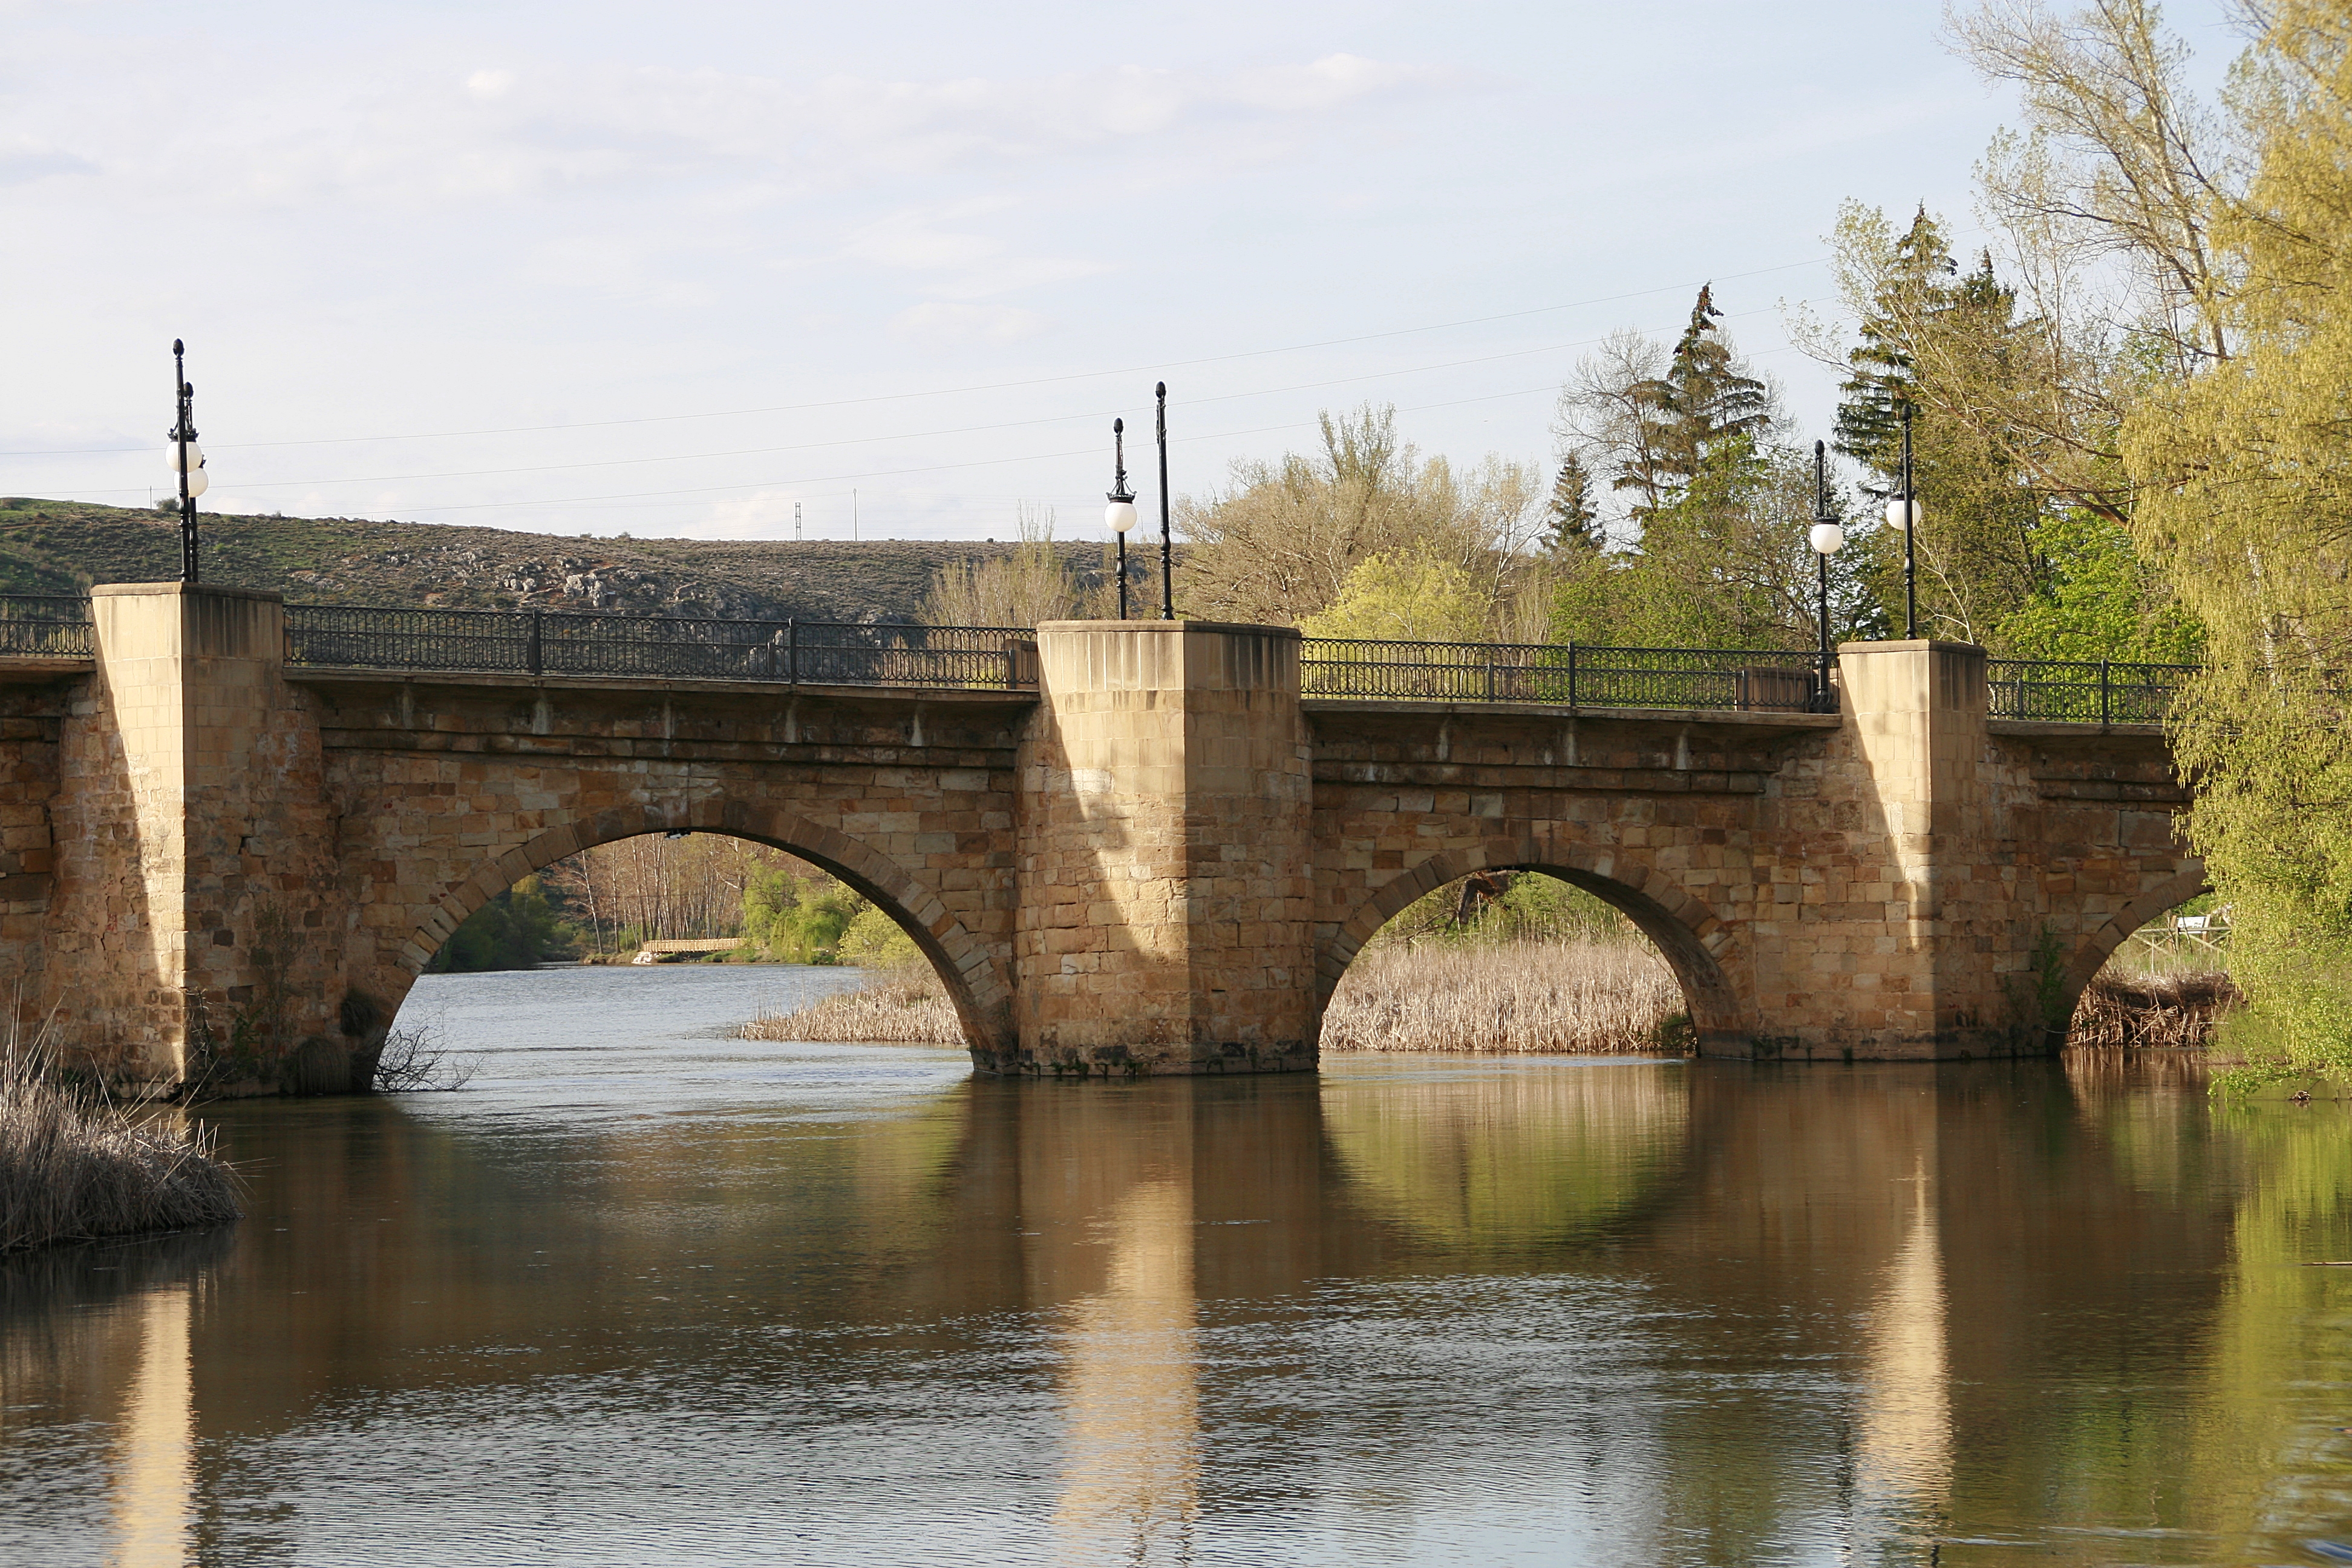
water, bridge, river, canal, reflection, reservoir, waterway, puente, soria, rioduero, arch bridge, nonbuilding structure